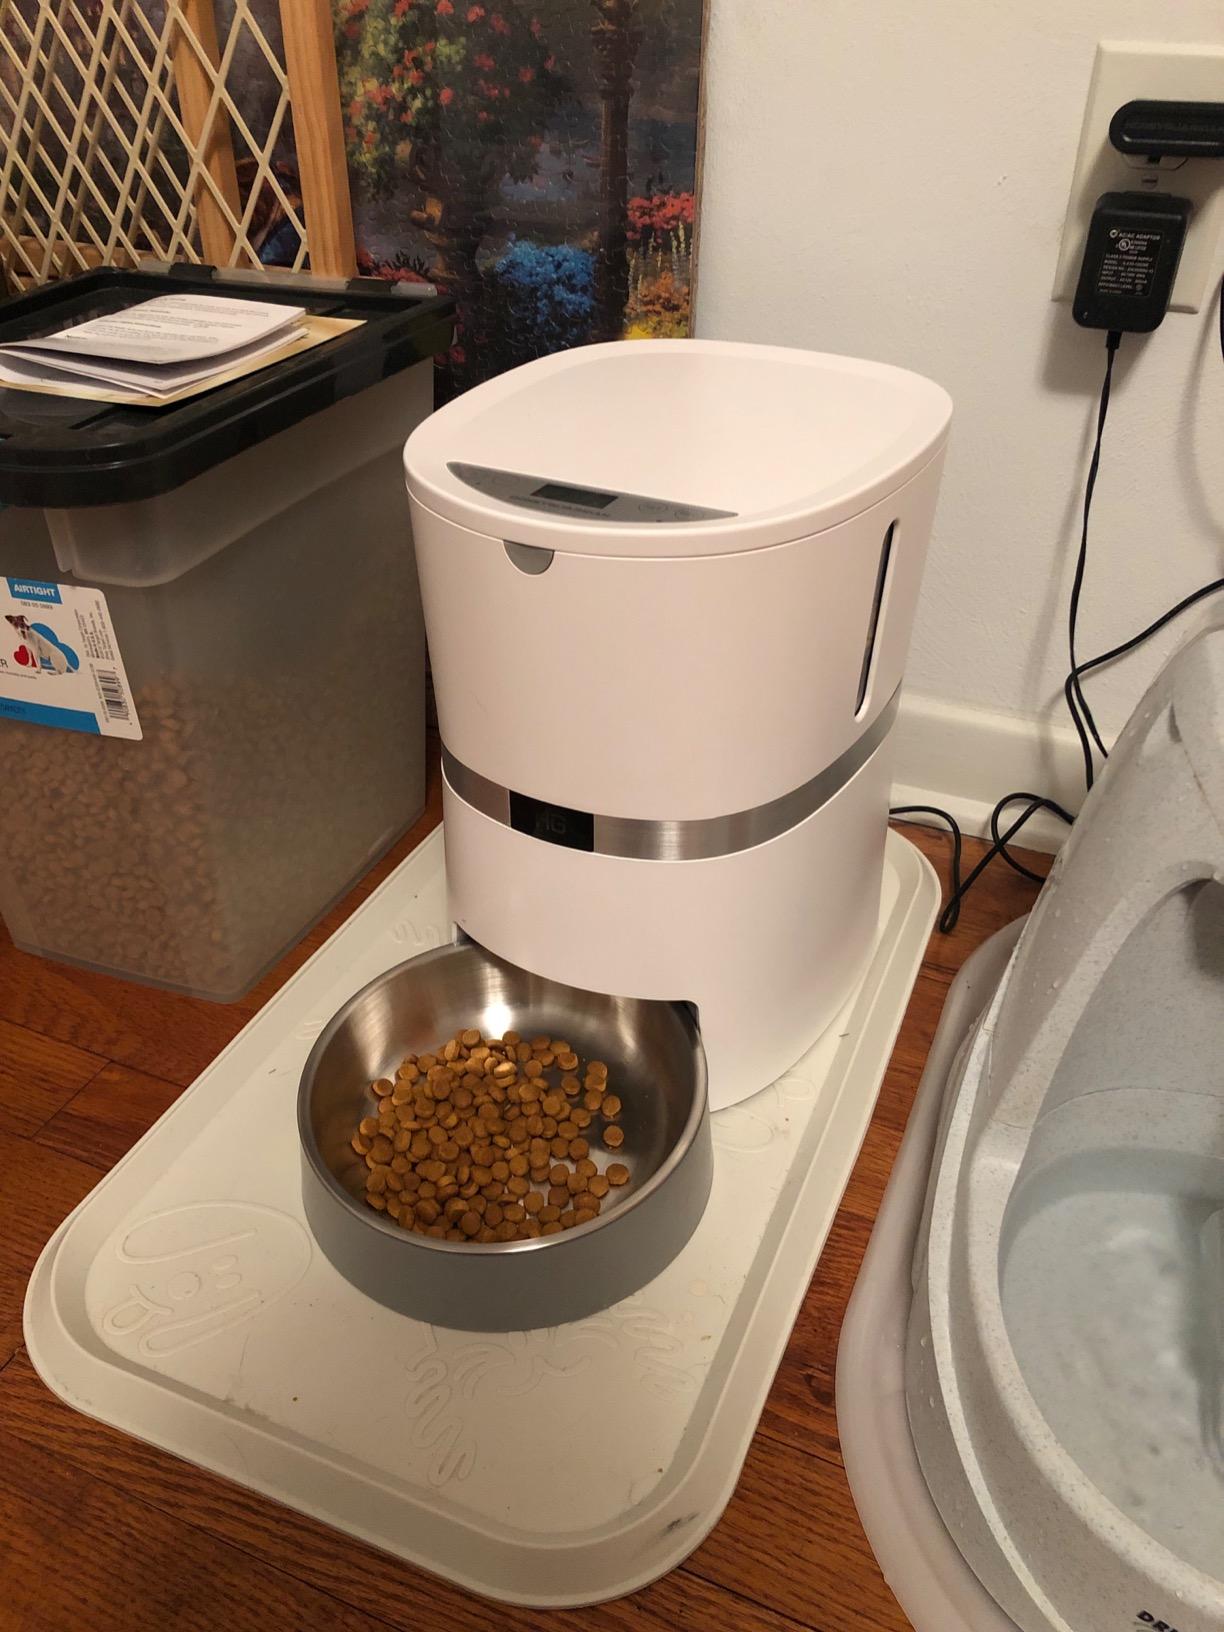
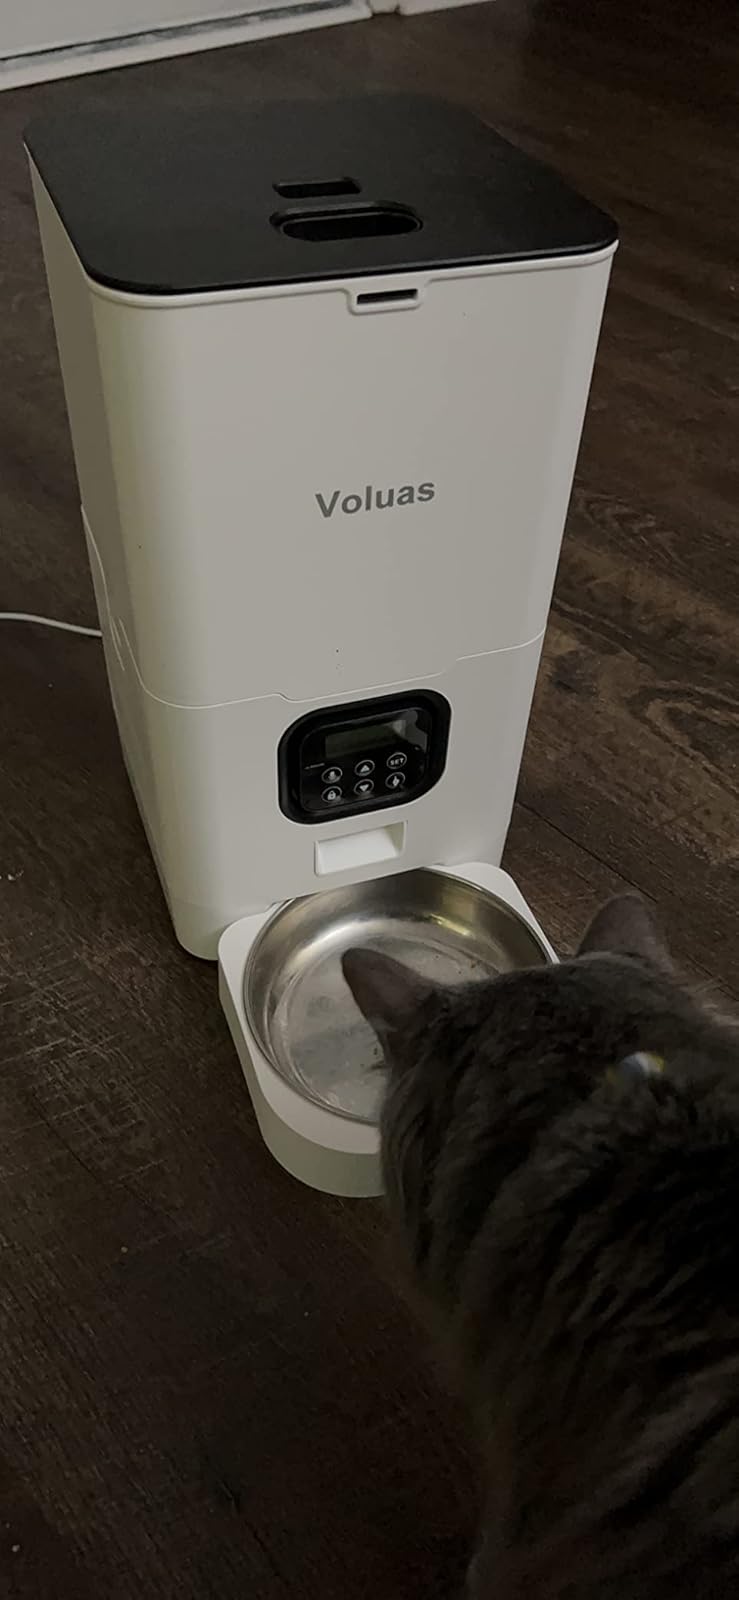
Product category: items_feeder
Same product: no